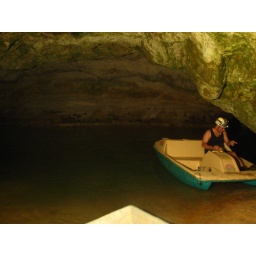
Dan Peden on the paddle boat in the sand cave